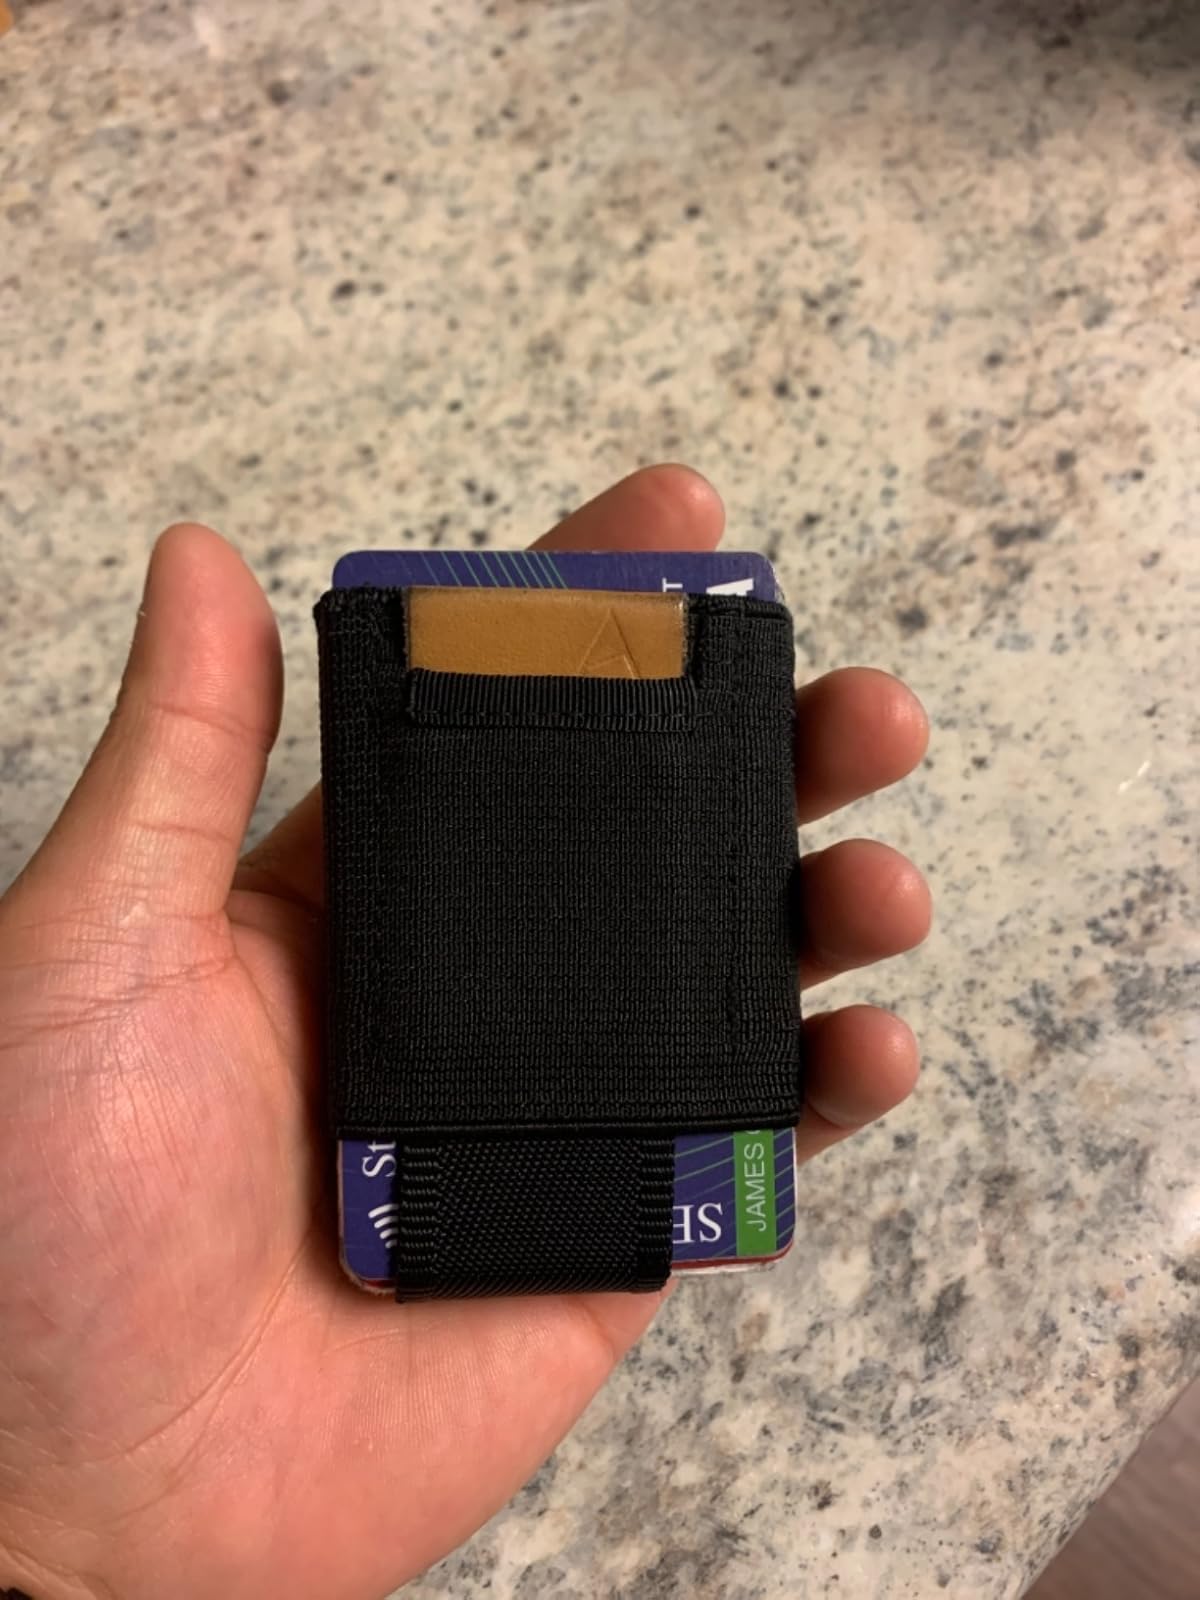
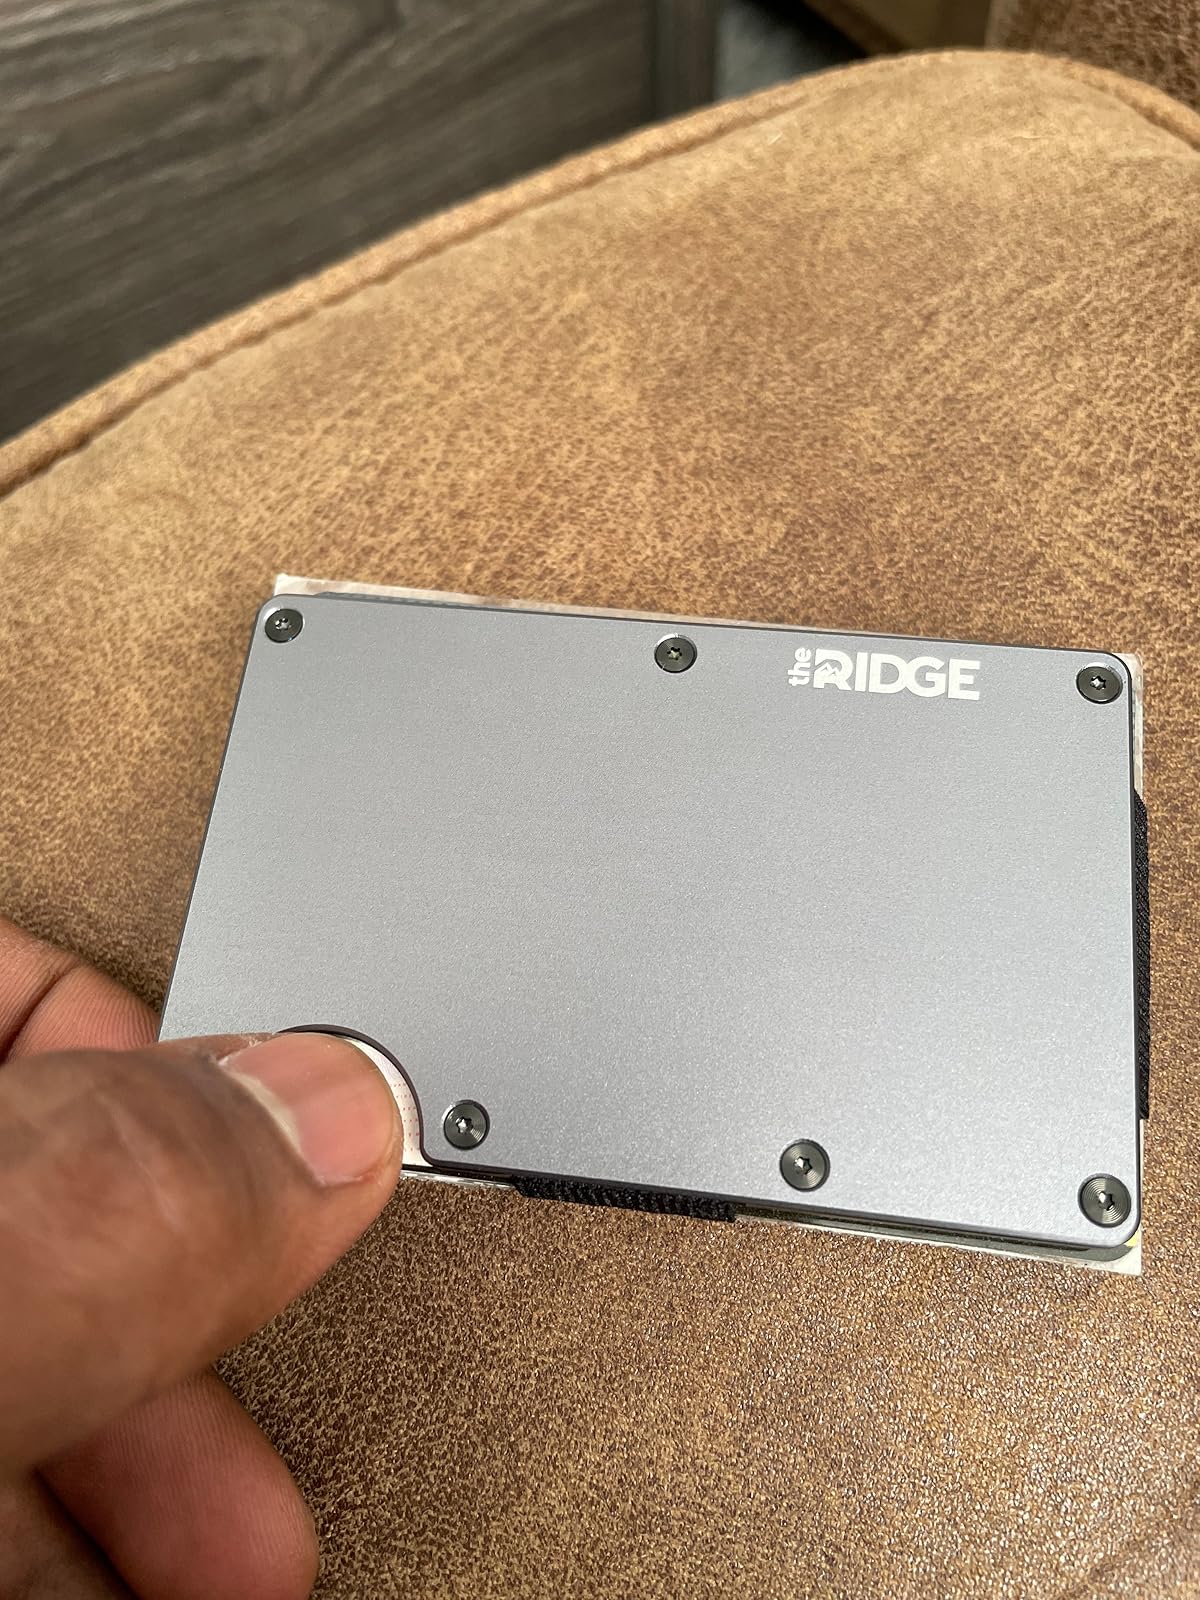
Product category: accessories_wallet
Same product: no